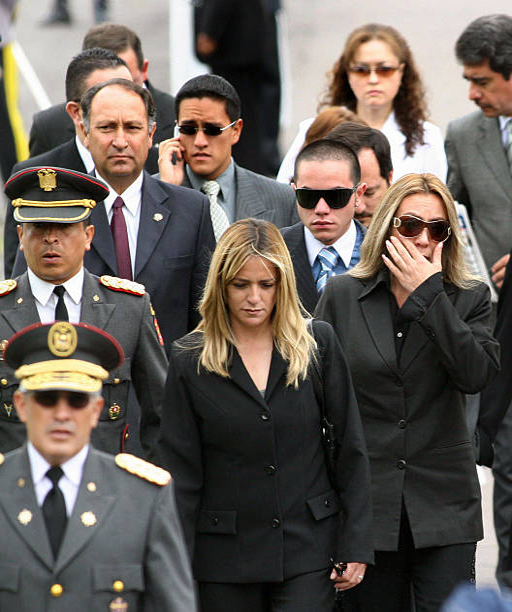
relatives of politician weep upon arrival of her remains at the base .